Virgin Trains East Coast

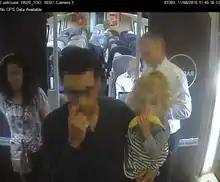
According to VTEC: "CCTV footage shows Mr Corbyn returning to Coach H and sitting down at 11.43am, shortly after being filmed while sitting on the floor and more than 2hrs before his final destination, Newcastle."

In August 2016, a video was released of Labour Party leader Jeremy Corbyn in which he said he was forced to sit on the floor on a VTEC train to Newcastle because the train was "ram-packed". At the time, Corbyn said "Is it fair that I should upgrade my ticket whilst others who might not be able to afford such a luxury should have to sit on the floor? It's their money I would be spending after all.” However, Virgin Trains later released edited CCTV footage which they claimed showed Corbyn walking past empty seats in Coach H, filming the video and then walking back to Coach H to sit for the rest of the journey. Corbyn said about the incident "Yes, I did walk through the train. Yes, I did look for two empty seats together so I could sit down with my wife, to talk to her. That wasn't possible so I went to the end of the train." Analysis by a media outlet supporting the re-election bid of Jeremy Corbyn in the then-Labour leadership contest of the CCTV footage later claimed to show that the unreserved seats in some of the images were occupied and that other passengers also sat in the vestibules.